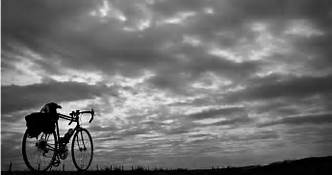
Weather: cloudy or overcast